Valdemar IV of Denmark

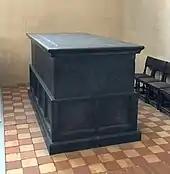
The tomb of Valdemar Atterdag in Sorø Abbey.

He appointed his friend and advisor Henning Podebusk (c. 1350 – c. 1388) to negotiate with the Hanseatic League in his absence. They agreed to a truce so long as Valdemar acknowledged their right to free trade and fishing rights in the Sound. They took control of several towns on the coast of Scania and the fortress at Helsingborg for 15 years. They also forced the king to grant the Hanseatic League a say in Denmark's succession after Valdemar's death.